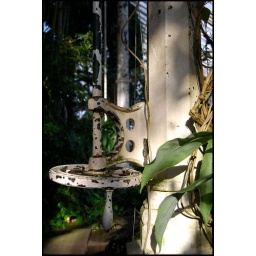
Wheel to open the ventilation window in the roof